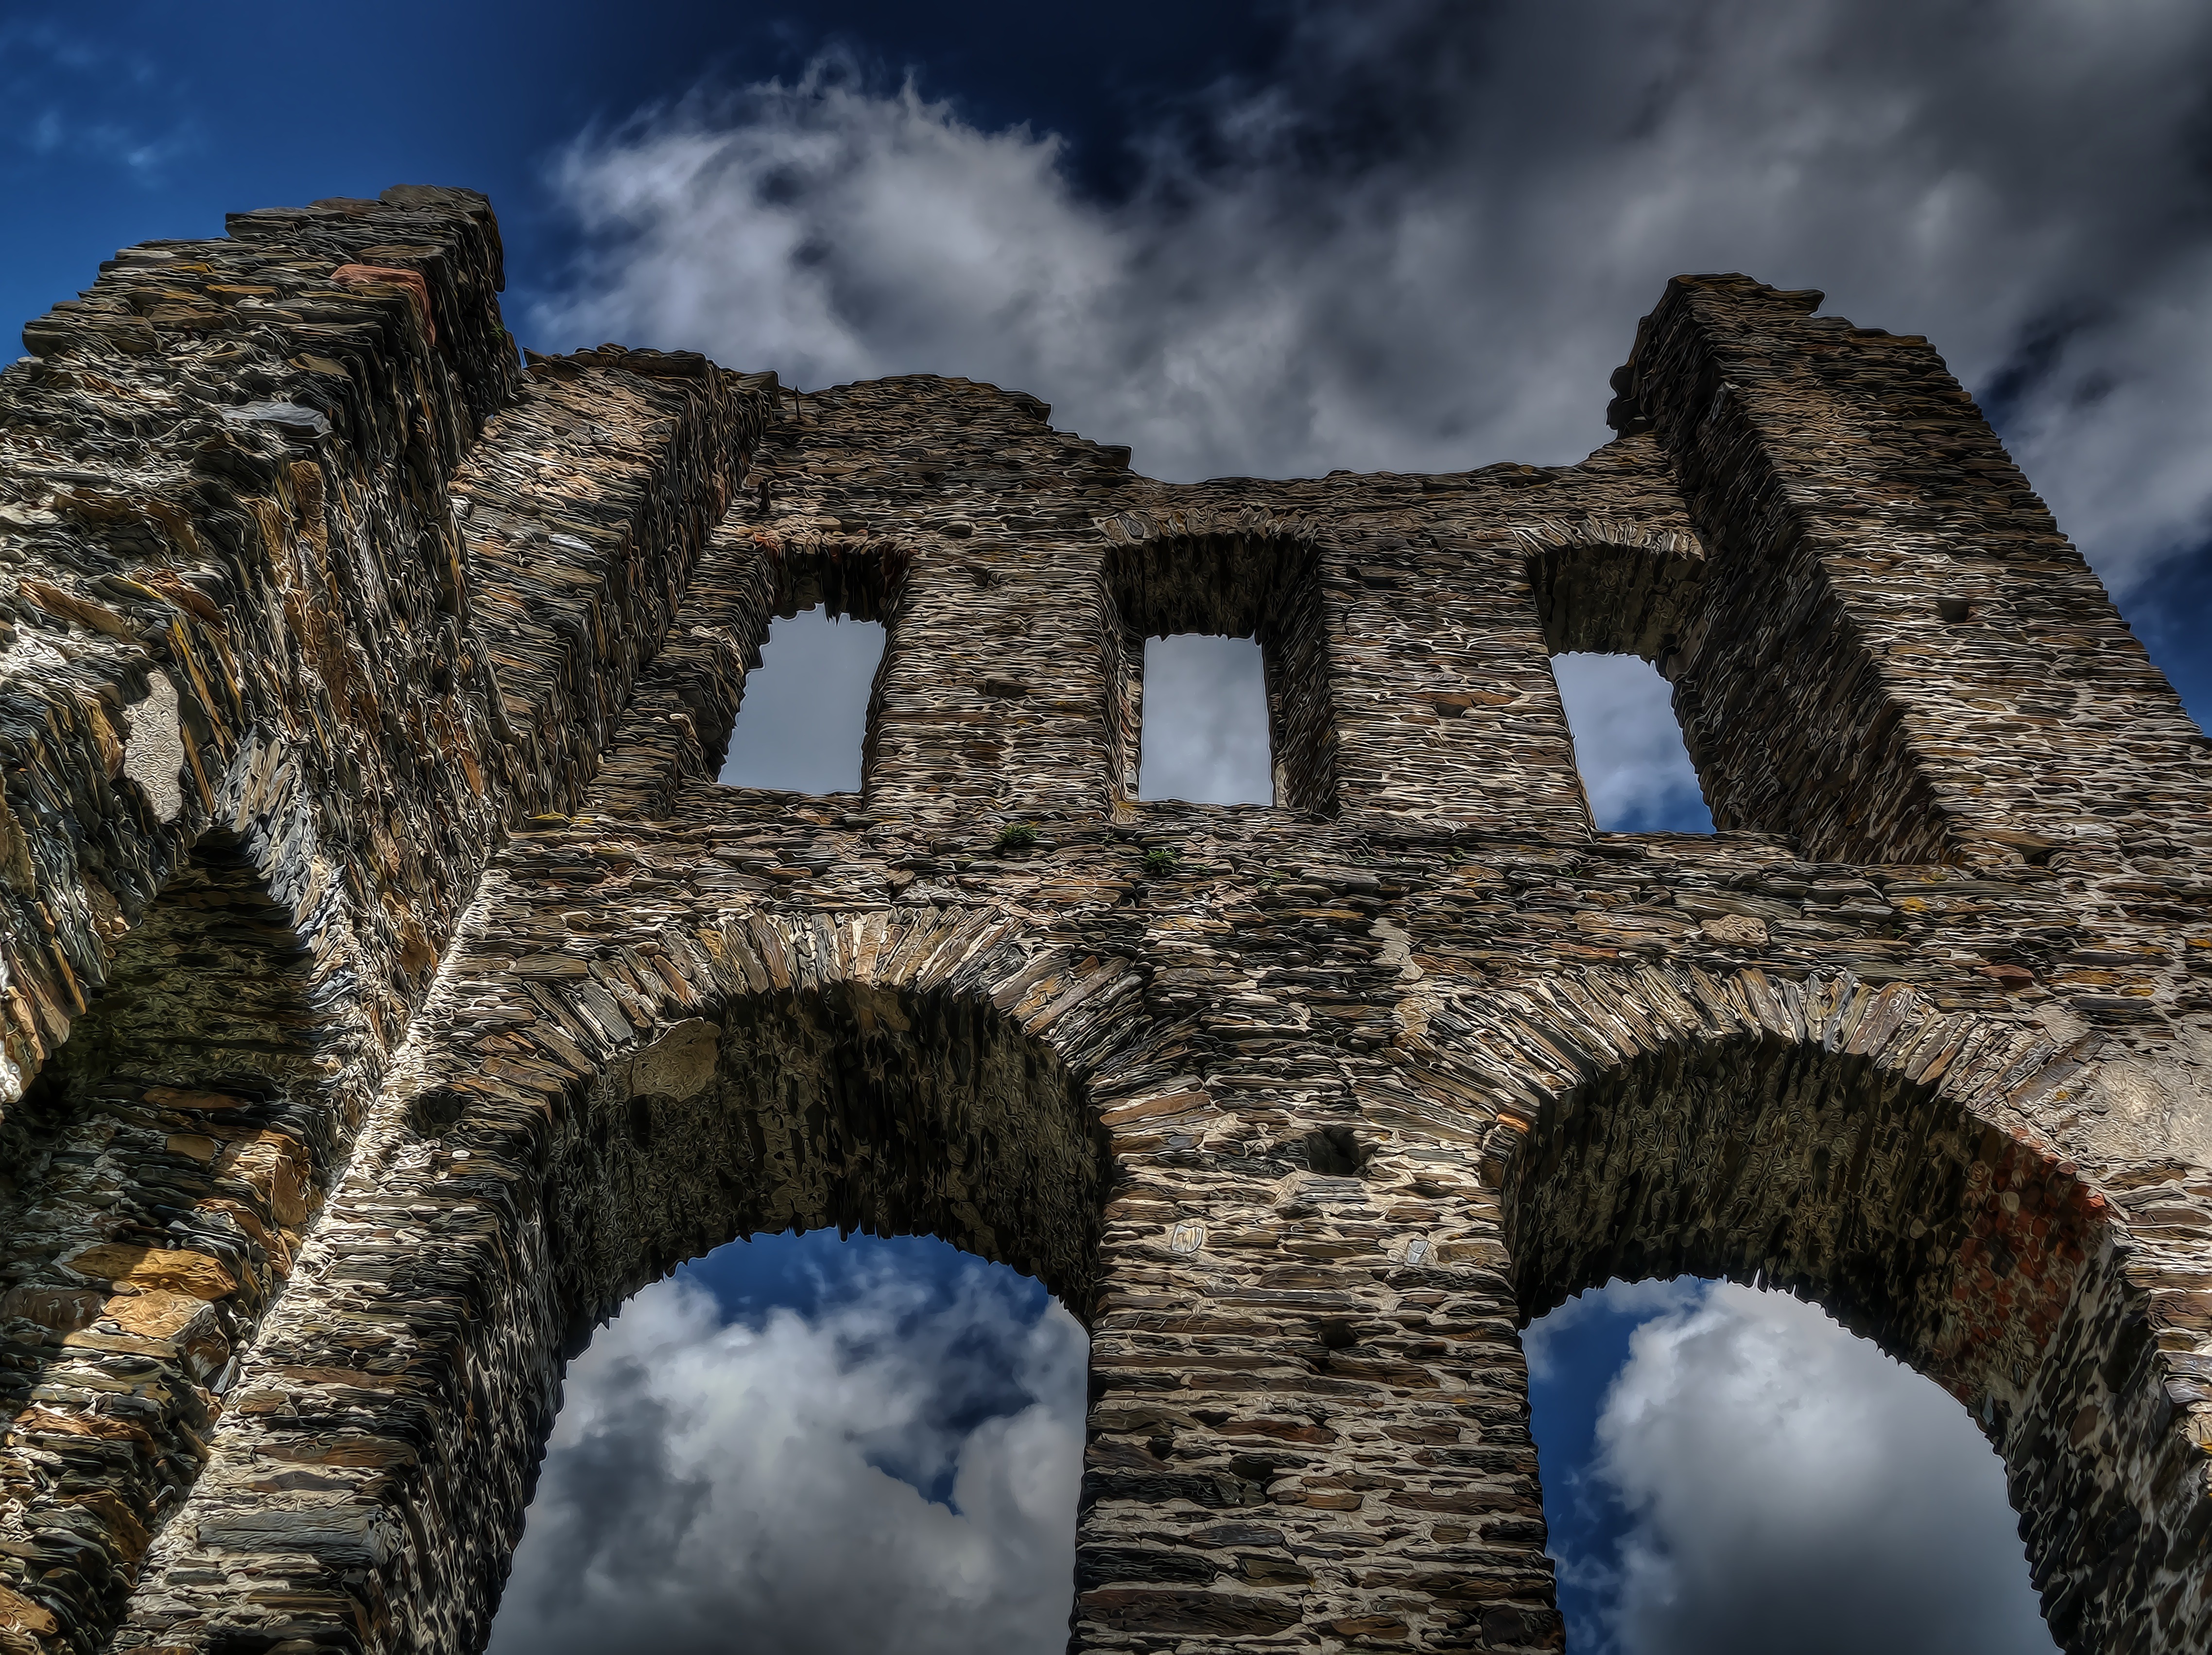
water, rock, cloud, architecture, sky, sunlight, window, building, wall, stone, arch, reflection, tower, castle, landmark, blue, ruin, elder, places of interest, stones, clouds, fortress, temple, towers, ruins, archway, germany, tourist attraction, rush, middle ages, sublime, vineyards, imposing, enormous, old castle, battlements, by looking, knight's castle, stone window, bulwark, ancient history, fortress mountain